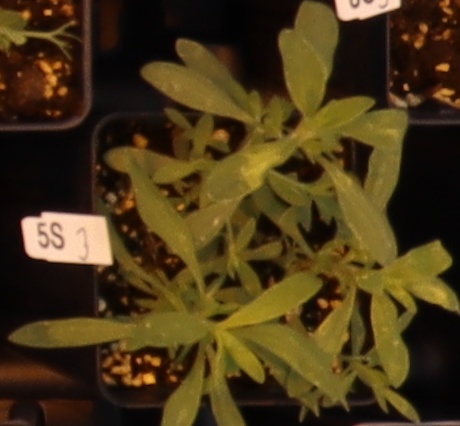
Label: Kochia